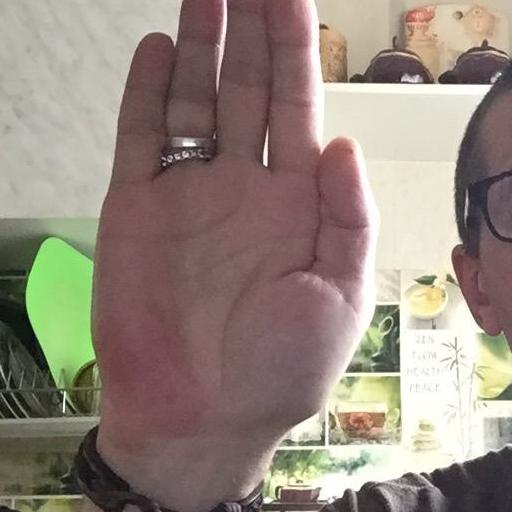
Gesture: stop